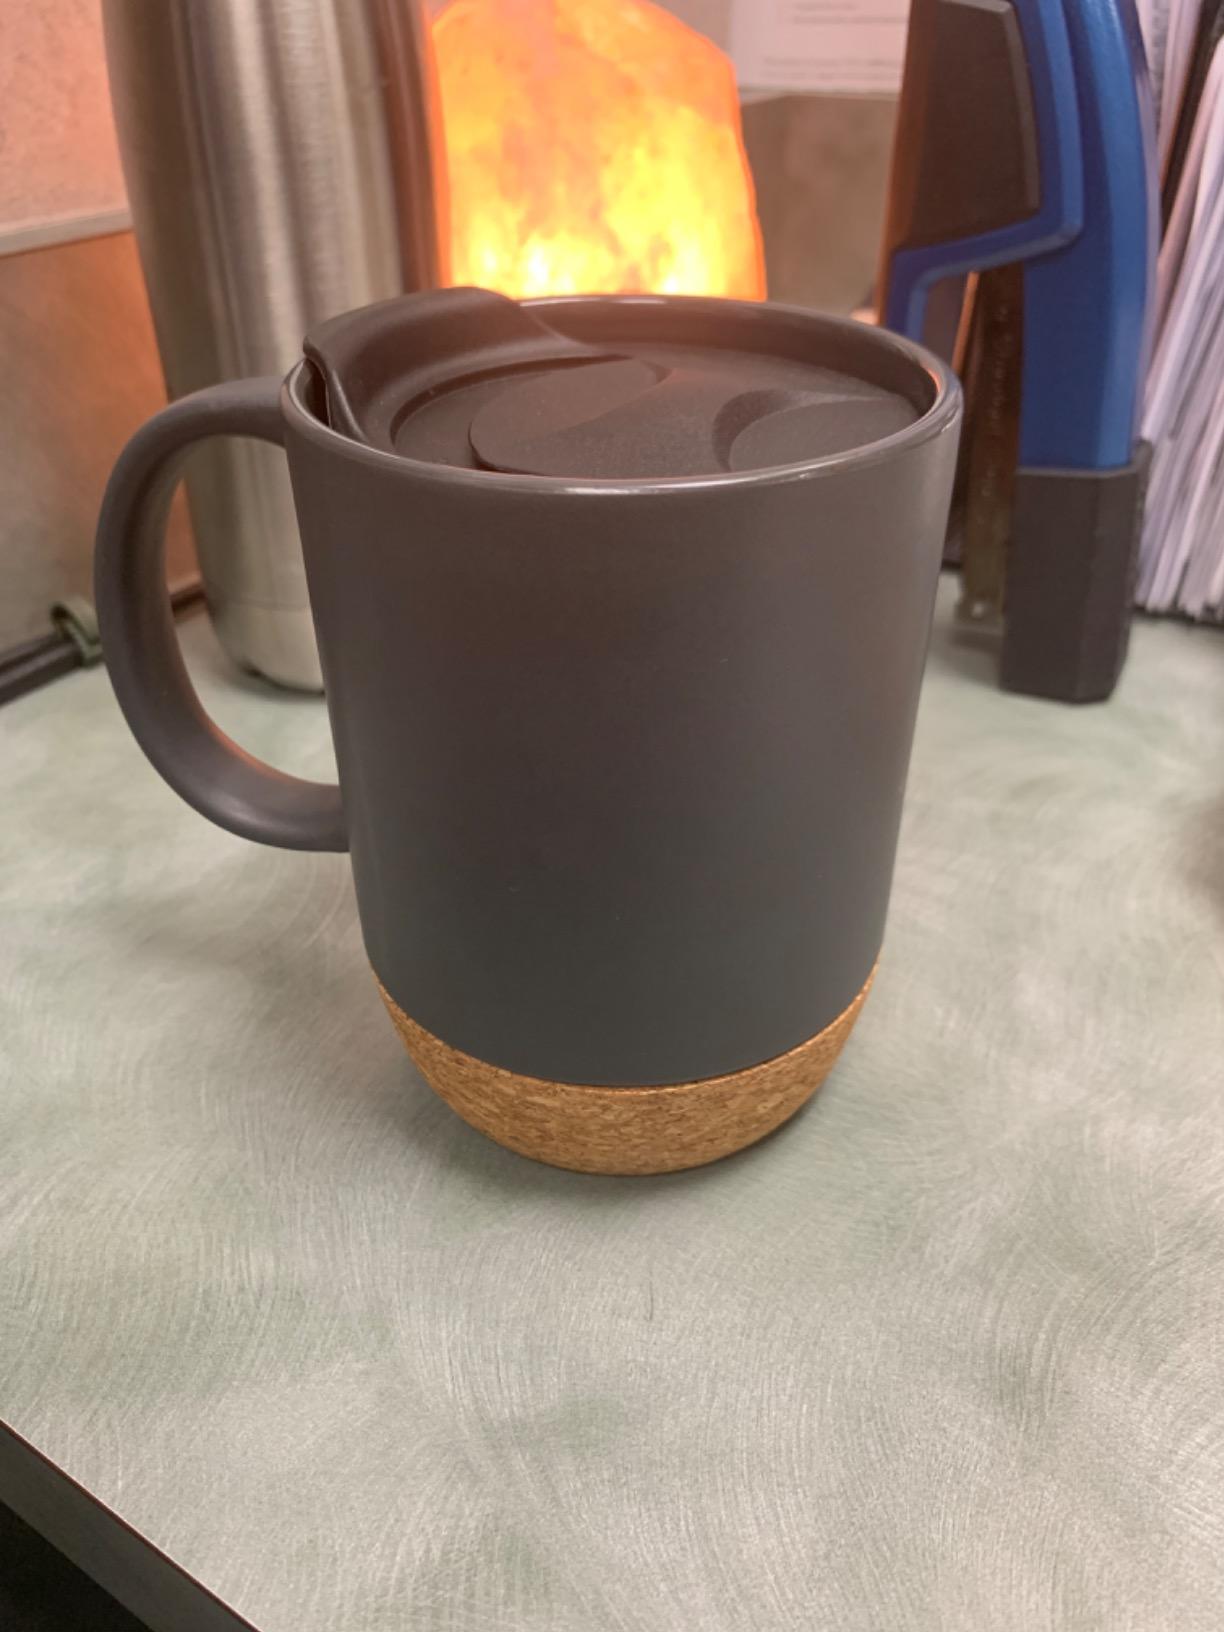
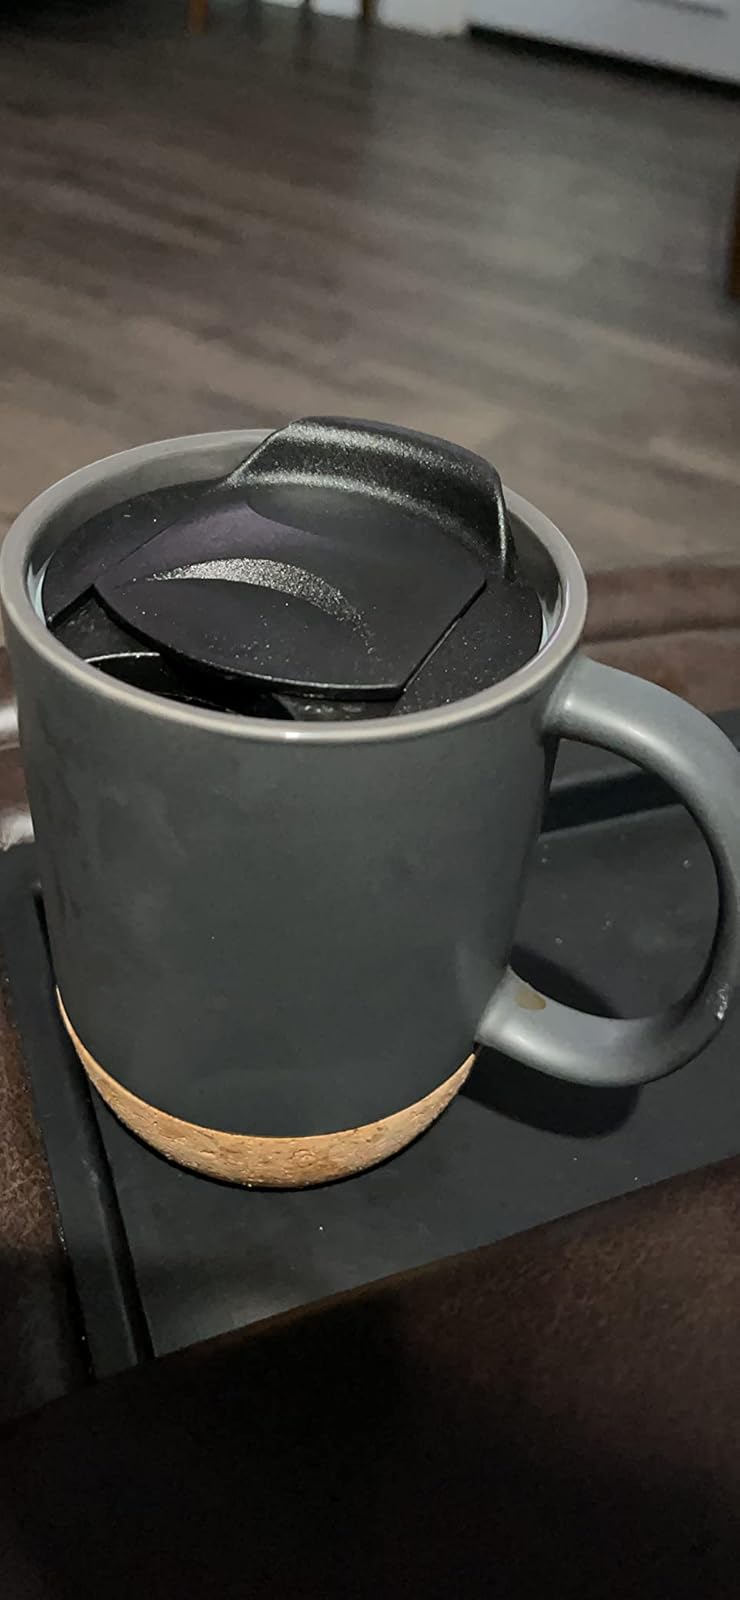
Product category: items_mug
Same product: yes